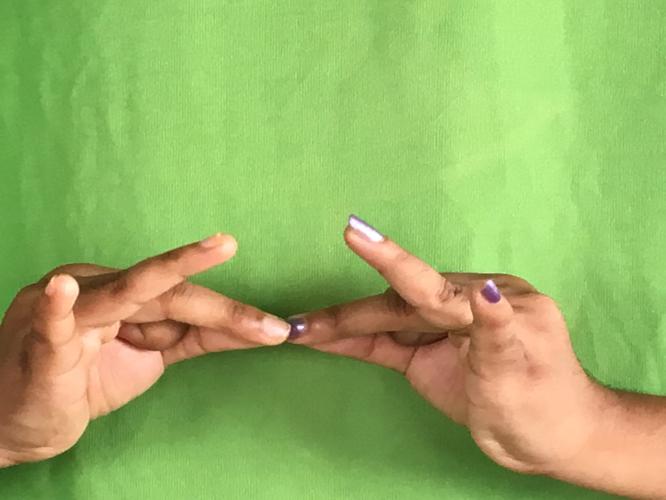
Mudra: Sakata
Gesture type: double_hand